Hawkes Ocean Technologies

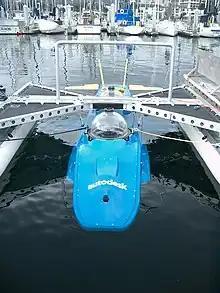
DeepFlight Aviator, 2004

Hawkes builds the DeepFlight range of submersibles, which uses hydrodynamic forces for diving, instead of ballast. The subs are all-electric. All or some of them have two pairs of wings like an airplane's, one pair front and the other pair rear, shorter than an airplane's and the other way up so they push the submarine down.